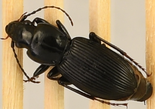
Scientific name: Pterostichus coracinus
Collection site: Mountain Lake Biological Station NEON (MLBS), plot MLBS_002